Léon Gambetta

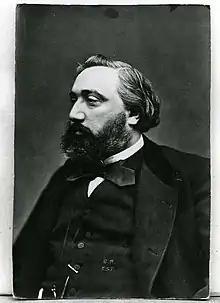
Photo of Gambetta by Nadar, 1871

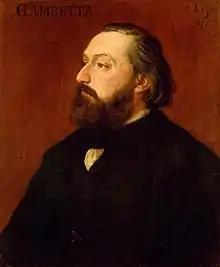
Léon Gambetta, by Alphonse Legros (1875).

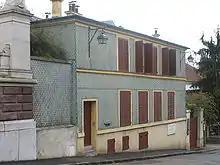
"Maison des Jardies", the place where Gambetta died in Sèvres.

Gambetta returned to the political stage and won on three separate ballots. On 5 November 1871 he established a journal, "La Republique française", which soon became the most influential in France. His public speeches were more effective than those delivered in the Assembly, especially the one at Bordeaux. His turn towards moderate republicanism first became apparent in Firminy, a small coal-mining town along the Loire River. There, he boldly proclaimed the radical republic he once supported to be "avoided like the plague" ("se tenir éloignés comme de la peste") (Discours, III.5). From there, he went to Grenoble. On 26 September 1872, he proclaimed the future of the Republic to be in the hands of "a new social level" ("une couche sociale nouvelle") (Discours, III.101), ostensibly the petite bourgeoisie to which his father belonged.